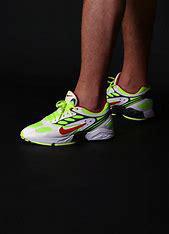
Brand: Nike
Model: Air Ghost Racer